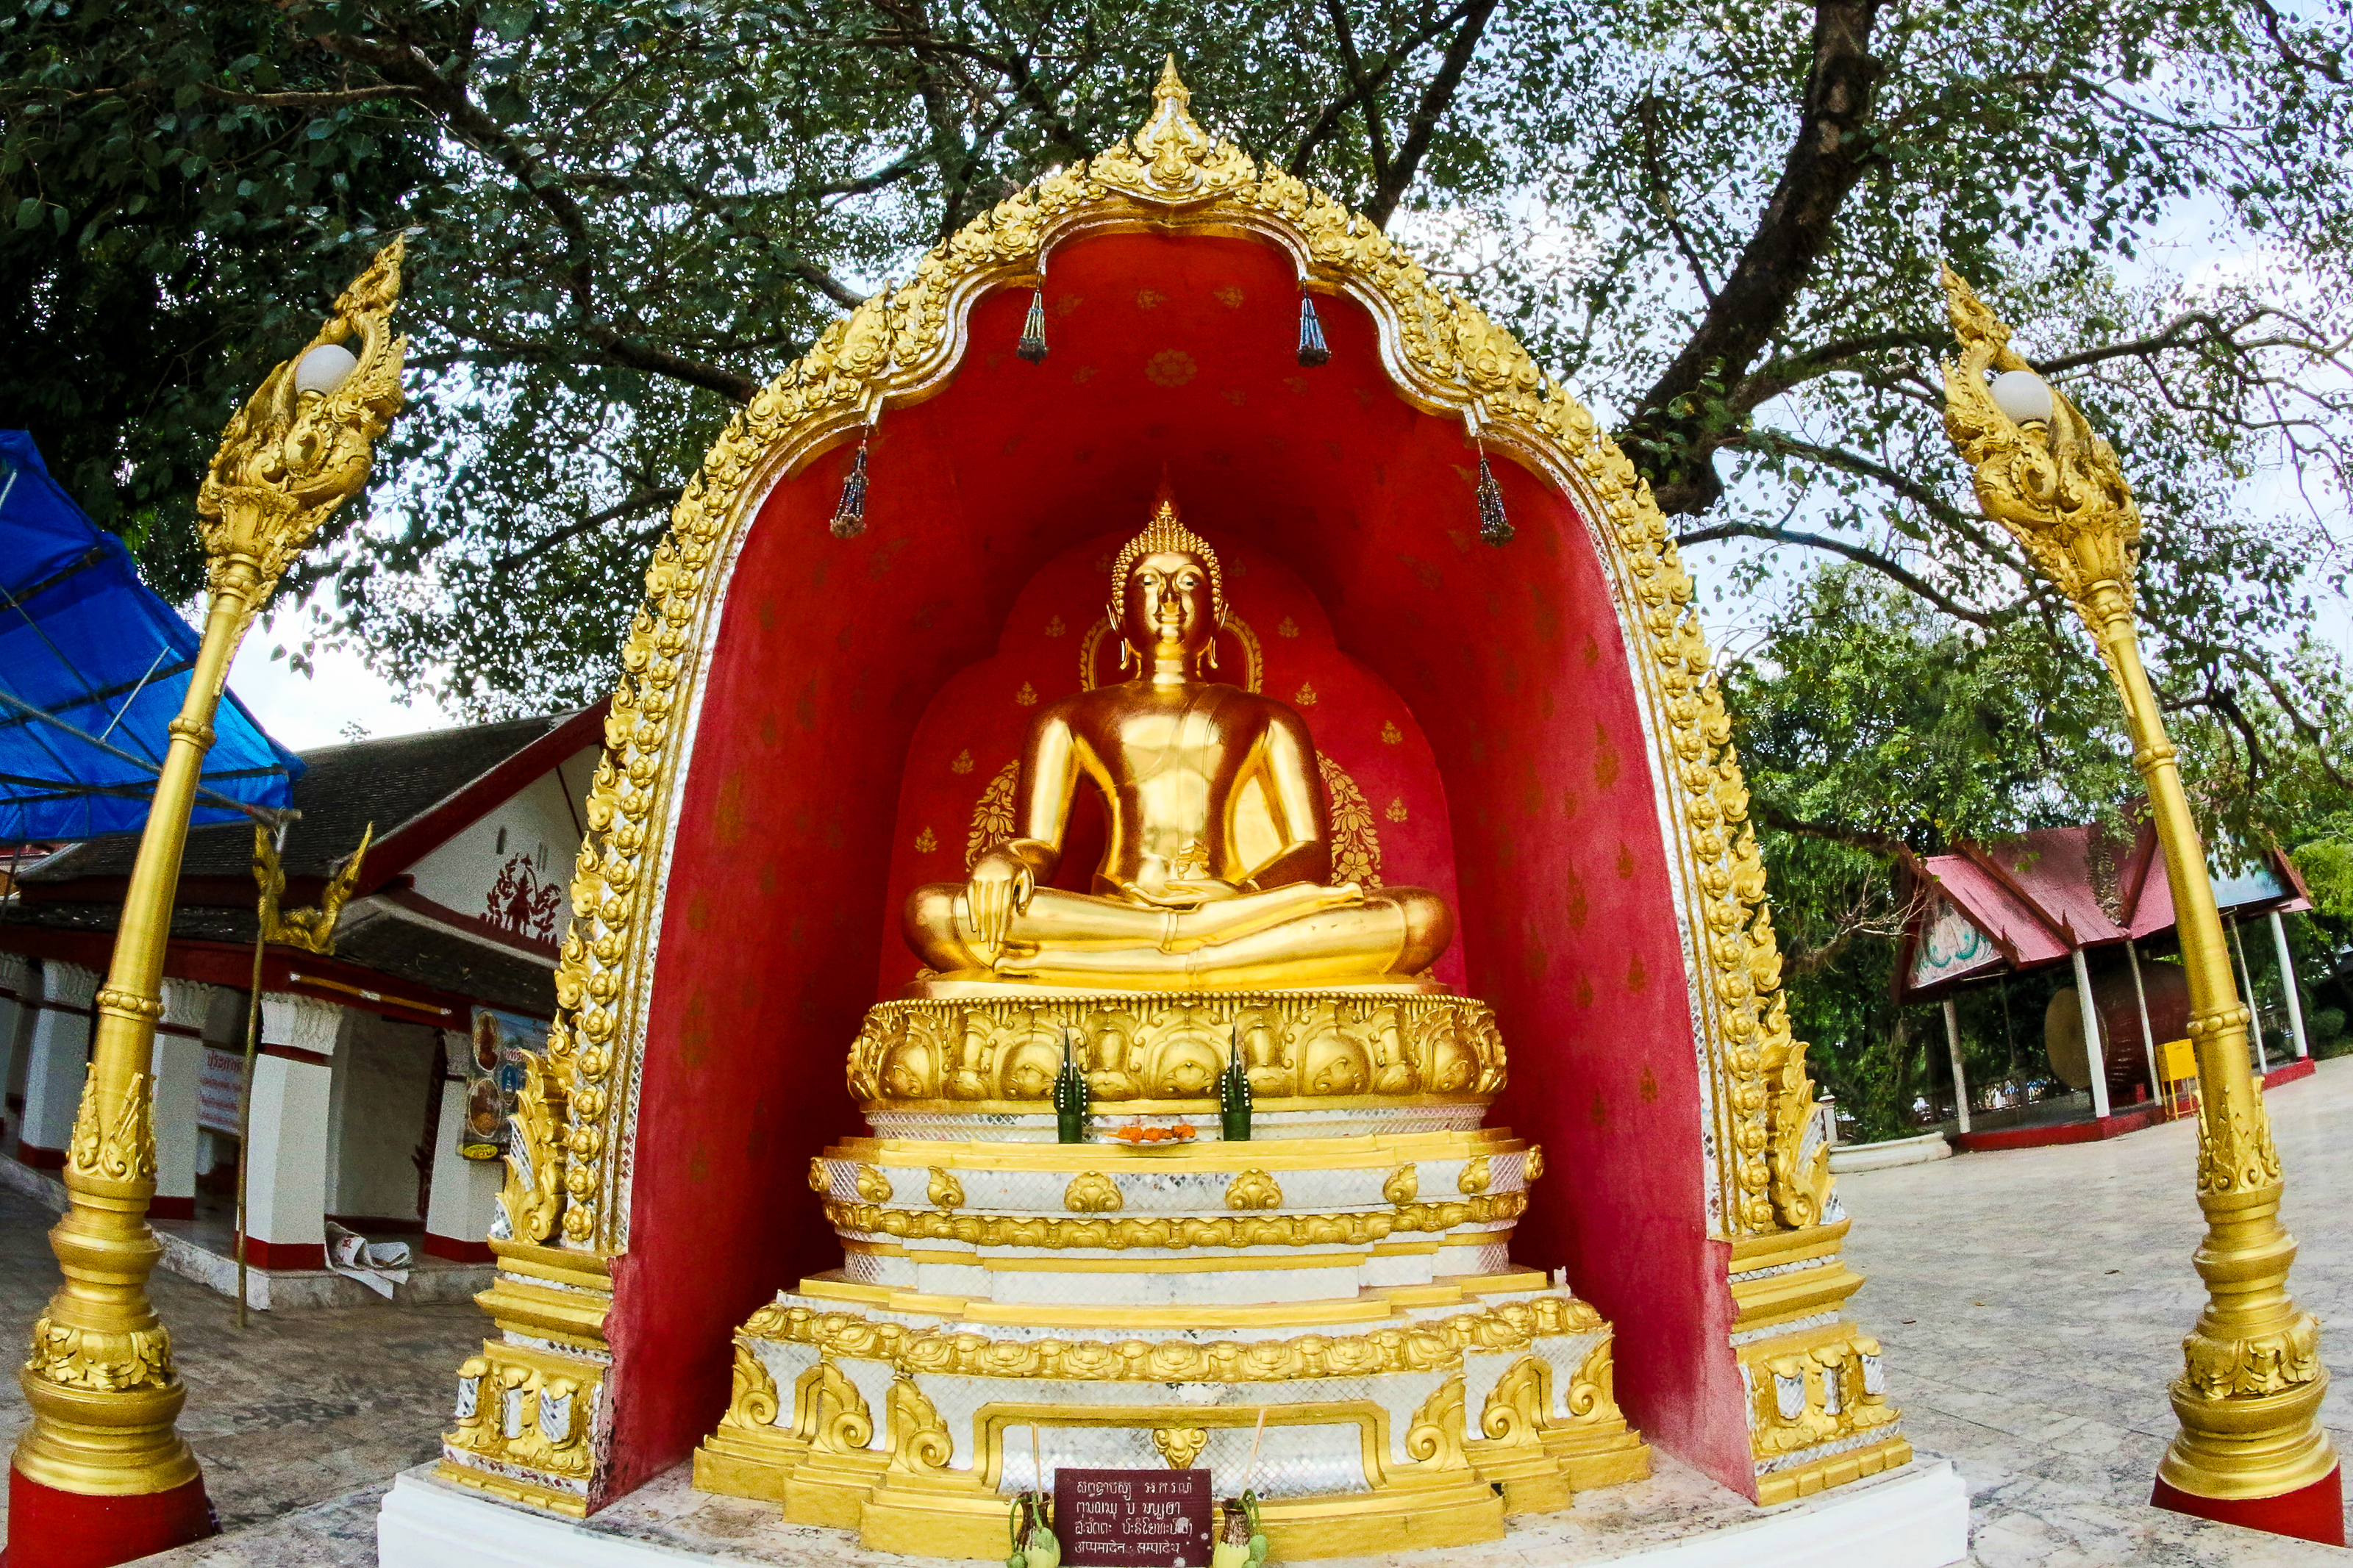
buddhism, statue, asia, religion, buddha, background, art, sculpture, buddhist, culture, thai, thailand, asian, gold, face, temple, old, white, religious, ancient, peace, meditation, head, faith, traditional, image, travel, peaceful, symbol, prayer, place of worship, shrine, wat, building